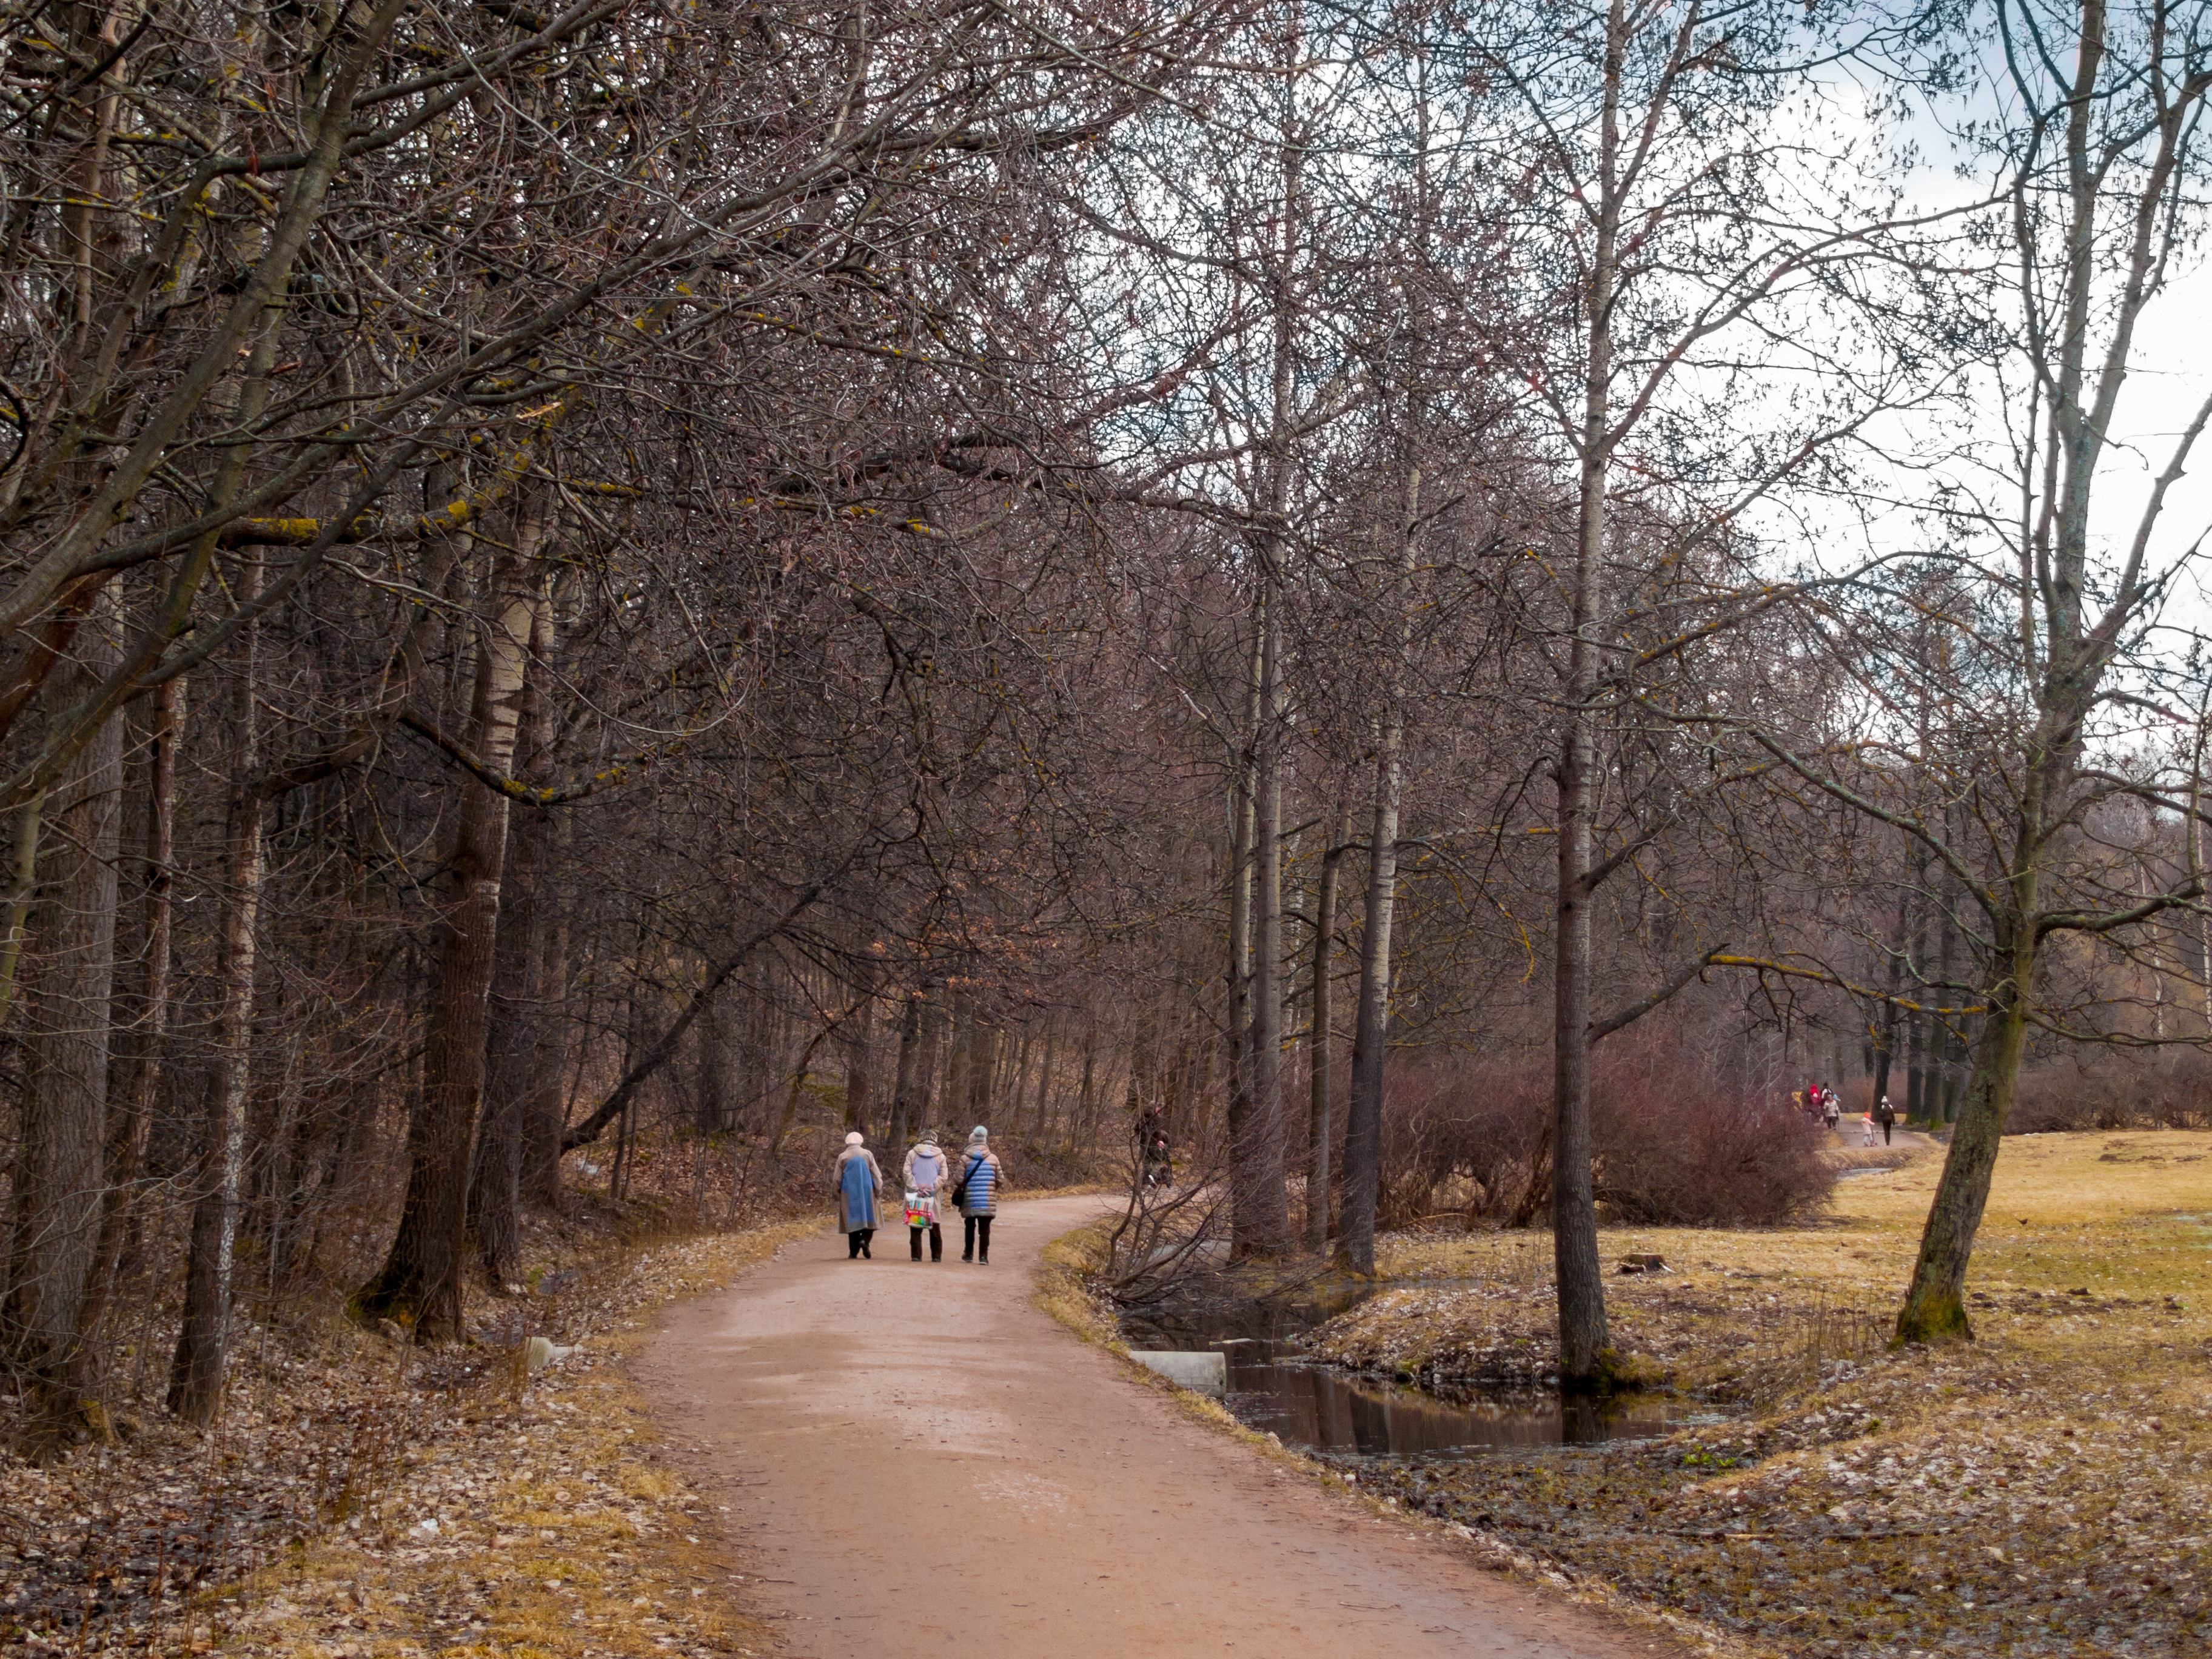
images, plant, sky, natural landscape, tree, branch, People in nature, wood, thoroughfare, grass, deciduous, road surface, landscape, road, twig, trunk, Tints and shades, forest, trail, woodland, grove, recreation, winter, dirt road, leisure, temperate broadleaf and mixed forest, path, nature reserve, soil, walking, Northern hardwood forest, lane, walkway, autumn, freezing, old growth forest, asphalt, wildlife, pedestrian, street